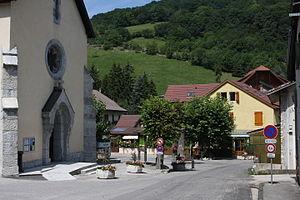
Monnetier-Mornex, est une commune française située dans le département de la Haute-Savoie, en région Auvergne-Rhône-Alpes.